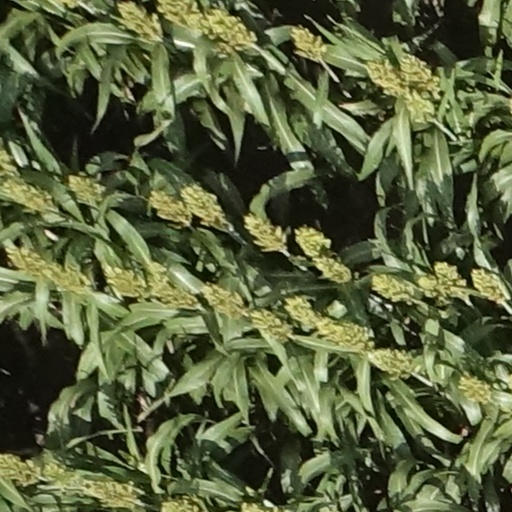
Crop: sorghum